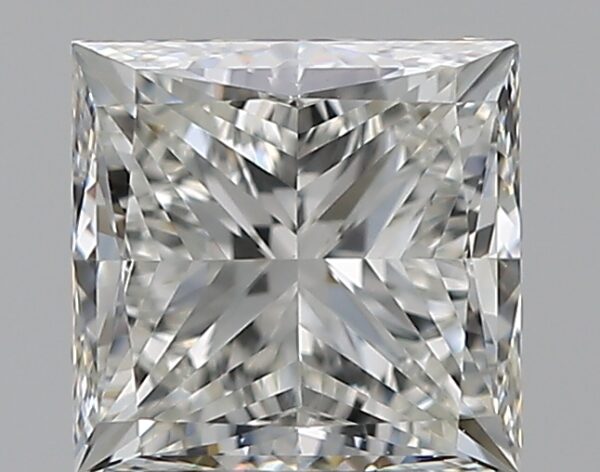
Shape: princess
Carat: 0.9
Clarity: VS2
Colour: I
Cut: VG
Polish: EX
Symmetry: VG
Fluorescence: F
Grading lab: GIA
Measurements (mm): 5.03 x 4.96 x 3.77